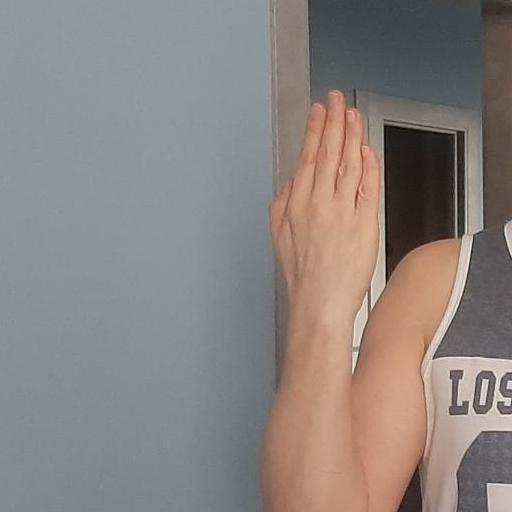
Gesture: stop_inverted